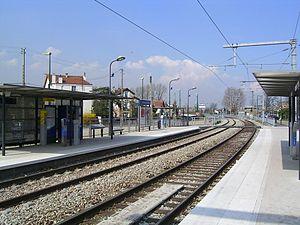
Freinville - Sevran est une gare ferroviaire française de la ligne de Bondy à Aulnay-sous-Bois, située à Freinville, quartier de la commune de Sevran, dans le département français de la Seine-Saint-Denis en région Île-de-France.
La liste des stations du tramway d'Île-de-France propose un aperçu des stations actuellement en service sur les lignes de tramway d'Île-de-France, en France. La première ligne a ouvert en 1992. L'ensemble des lignes, qui ne sont pas toutes en correspondance entre elles, comprend 204 stations, depuis le 14 décembre 2019, date d'extension de la ligne 4 du tramway d'Île-de-France.